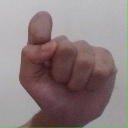
अक्षर: घ